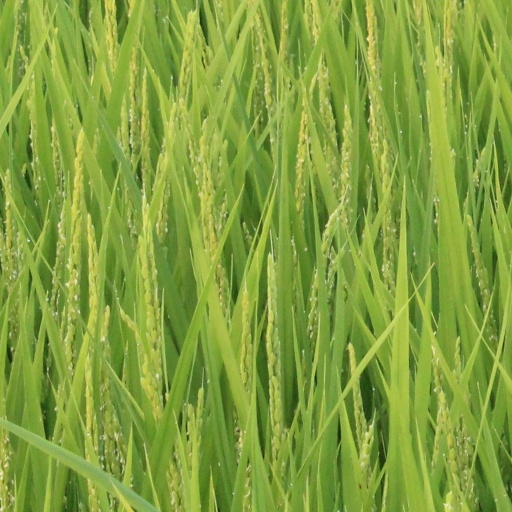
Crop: rice